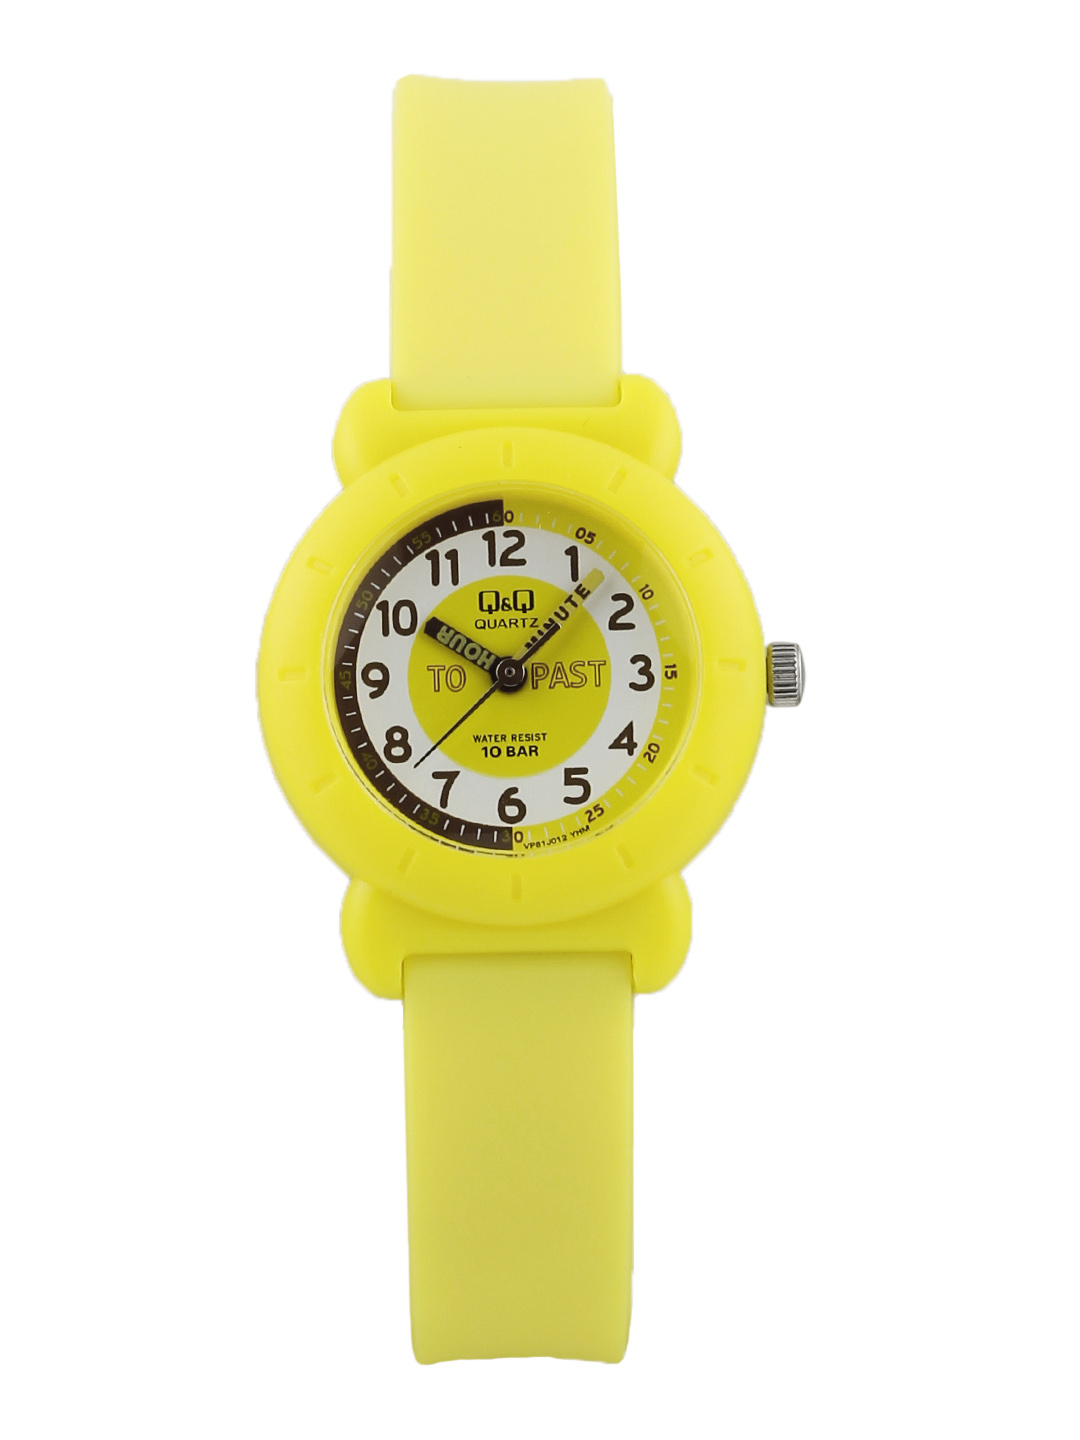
Q&Q Kids Unisex White Dial Analog Watch
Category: Accessories / Watches / Watches
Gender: Unisex
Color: Yellow
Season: Winter 2016
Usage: Casual